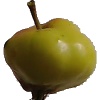
Label: Apple Red Yellow 2